Richmond County Courthouse (Virginia)

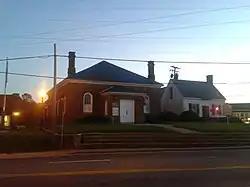
Old courthouse and clerk's office at dusk, October 2016

Richmond County Courthouse is a historic courthouse building located at Warsaw, Richmond County, Virginia. It was built between 1748 and 1750, and is a one-story Colonial-era brick building with a hipped roof. It measures approximately 52 feet by 41 feet. During a remodeling in 1877, the original arcade was bricked up and incorporated into the main building. Also on the property is a contemporary clerk's office. The buildings were built by planter Landon Carter (1710–1778).